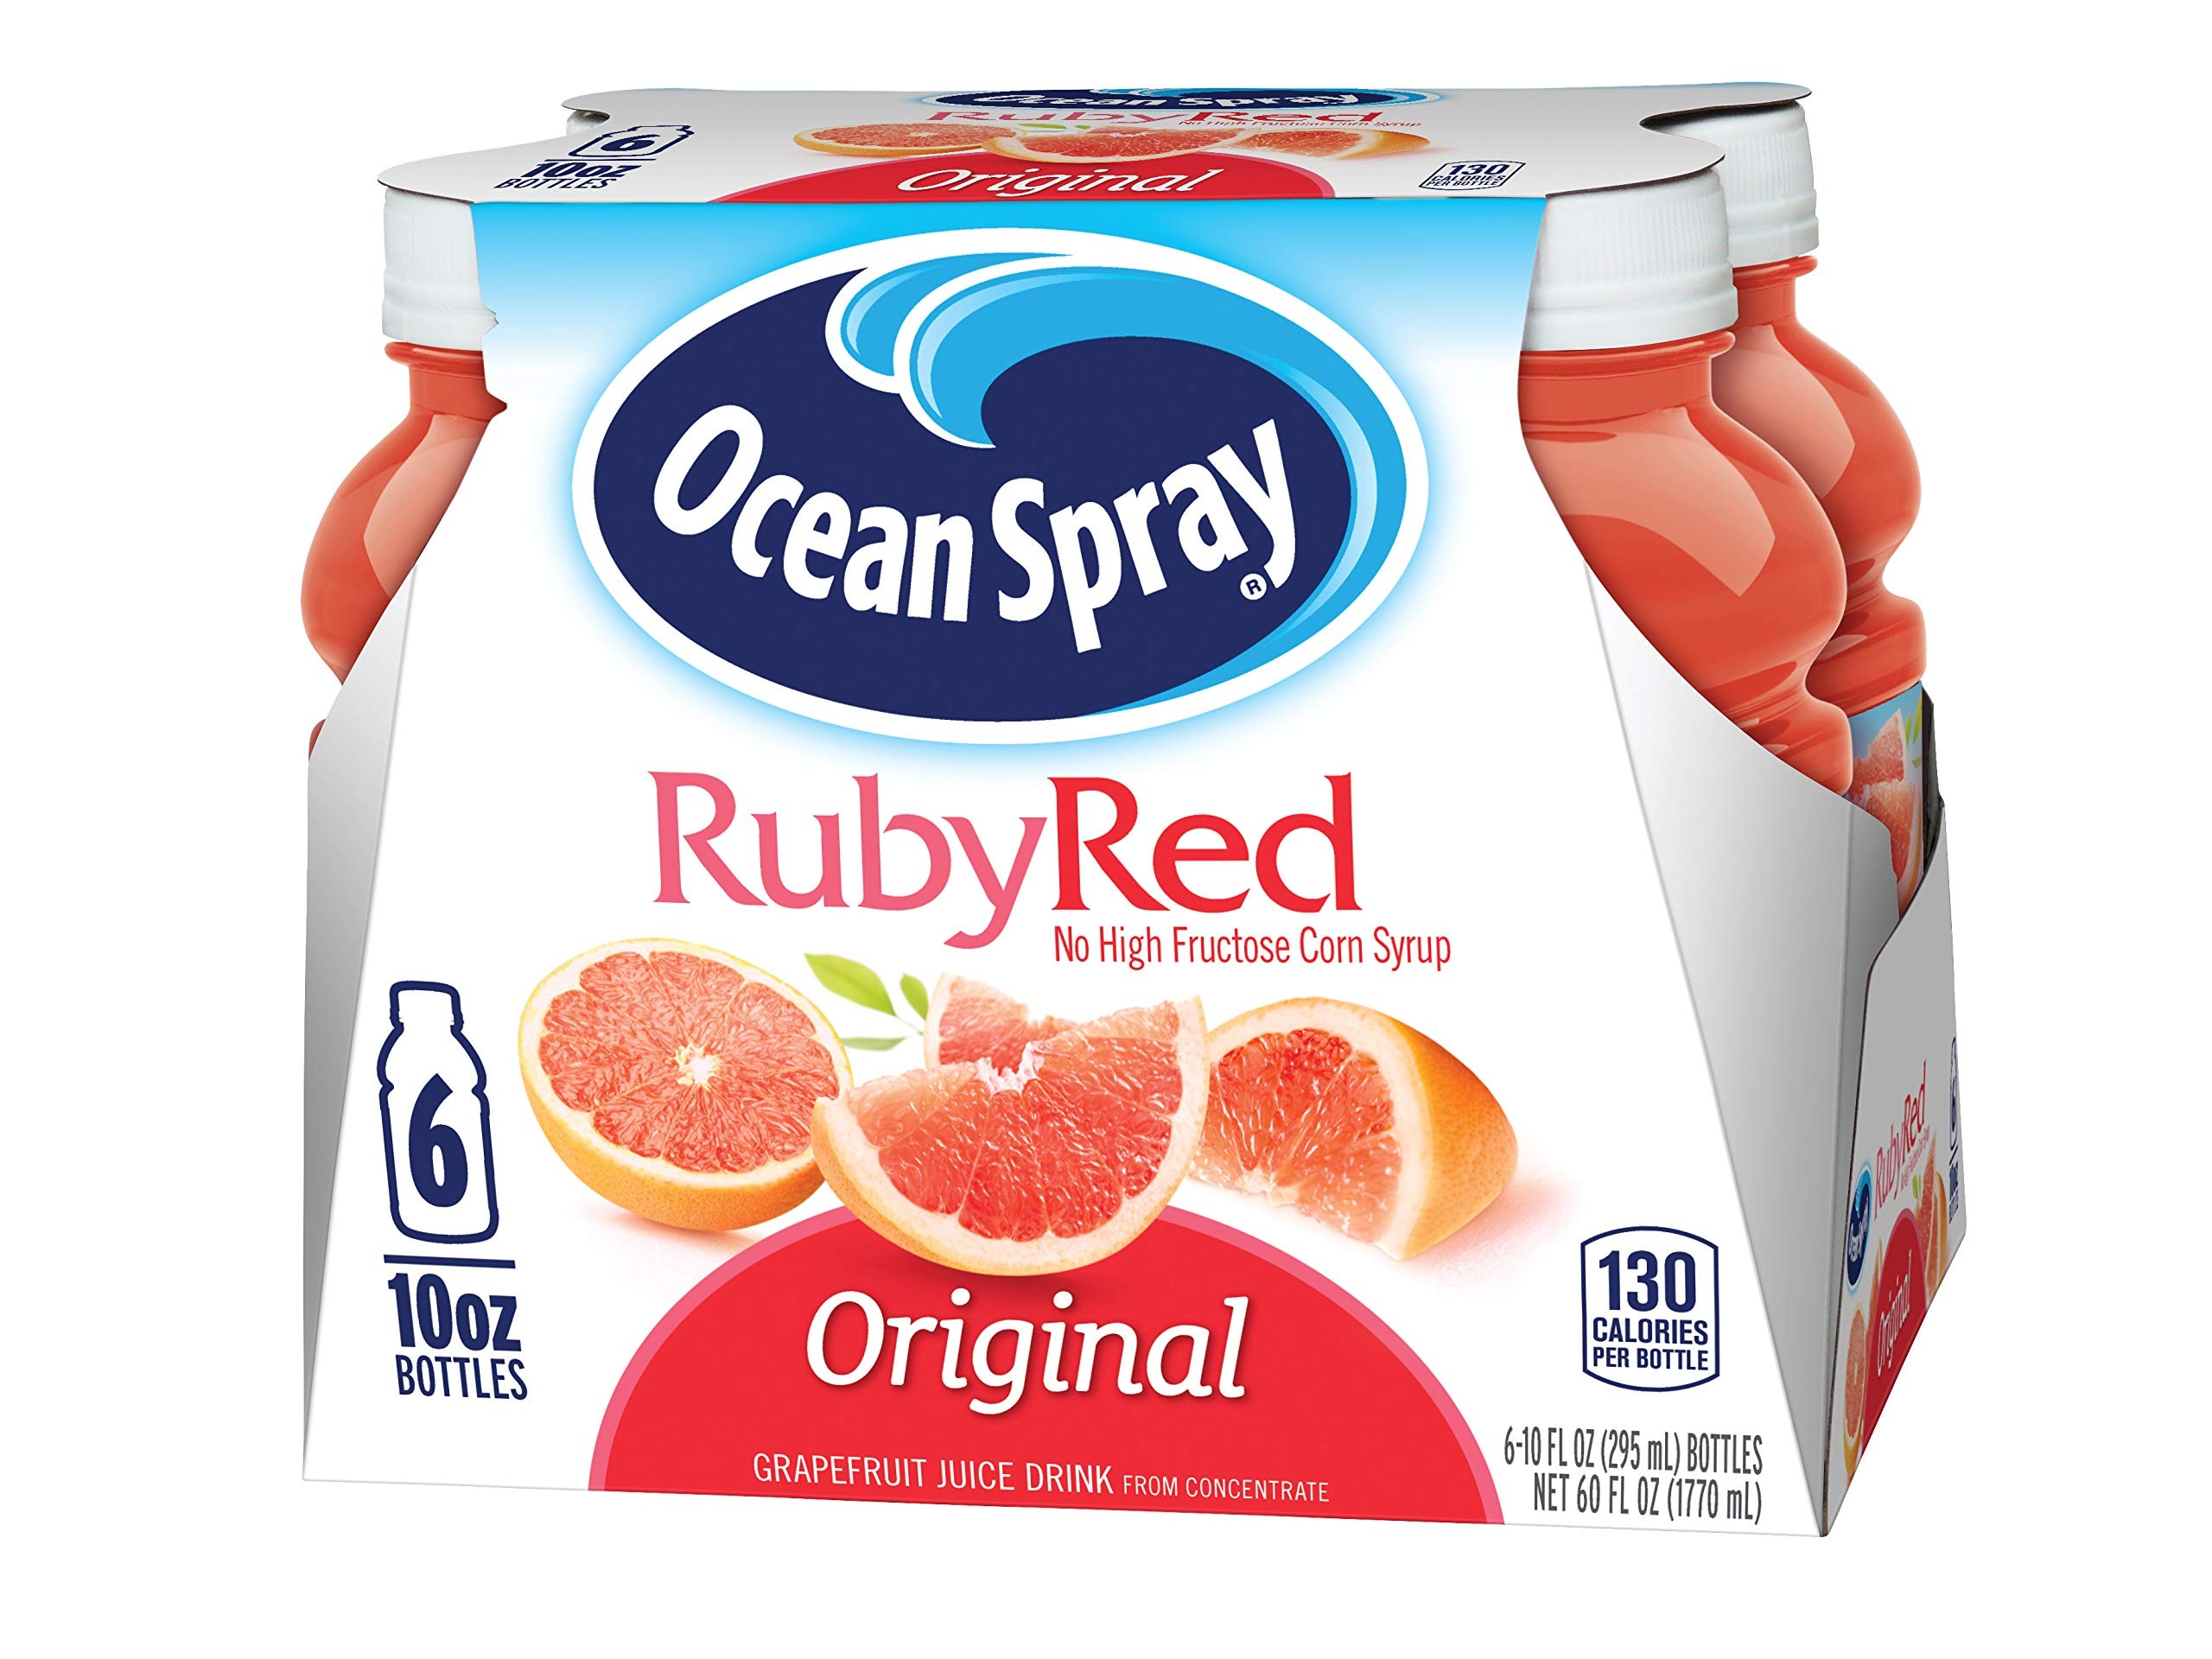
Item Name: Ocean Spray® Ruby Red Grapefruit Juice Drinks, 10 Fl Oz Bottles, 6 Count (Pack of 1)
Bullet Point 1: Included - Six (6) 10 fl oz juice bottles of Ocean Spray Ruby Red Grapefruit Juice Drink
Bullet Point 2: From-the-Grove Goodness - Made from real grapefruit juice from concentrate for a sweet and tangy beverage
Bullet Point 3: Only Good Stuff - 100% of your recommended daily value of vitamin C per serving with no high fructose corn syrup
Bullet Point 4: Great On the Go - Pack in lunch boxes for on-the-go convenience, or mix into alcoholic beverages to add tangy flair
Bullet Point 5: Maverick Mission - Ocean Spray believes in boundless fruit power; Born Tart. Raised Bold.
Bullet Point 6: Made with real fruit juice and no artificial colors, flavors or preservatives
Bullet Point 7: Daily dose of vitamin C in every glass
Bullet Point 8: Naturally fat free, cholesterol free, and low in sodium
Bullet Point 9: From the Grapefruit Growers at Ocean Spray Grower owned since 1930
Value: 60.0
Unit: Fl Oz

Price: 4.98